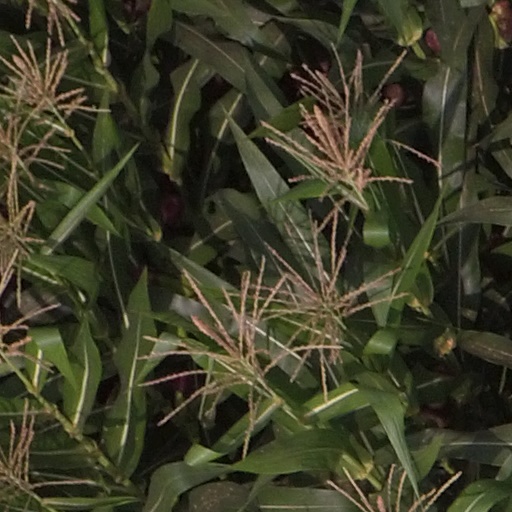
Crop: maize; corn